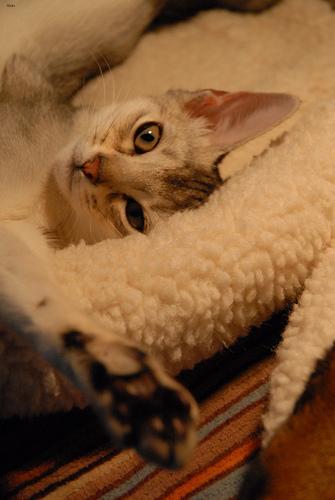
Breed: Abyssinian